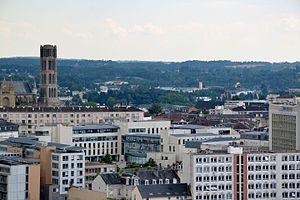
Vue sur la cathédrale Saint-Etienne de Limoges depuis le campanile de la gare.
La cathédrale Saint-Étienne est la principale église de Limoges et le siège de l'évêché de Limoges, dans le département français de la Haute-Vienne en région Nouvelle-Aquitaine.
Le canton de Limoges-7 est un canton français situé dans le département de la Haute-Vienne et la région Nouvelle-Aquitaine.